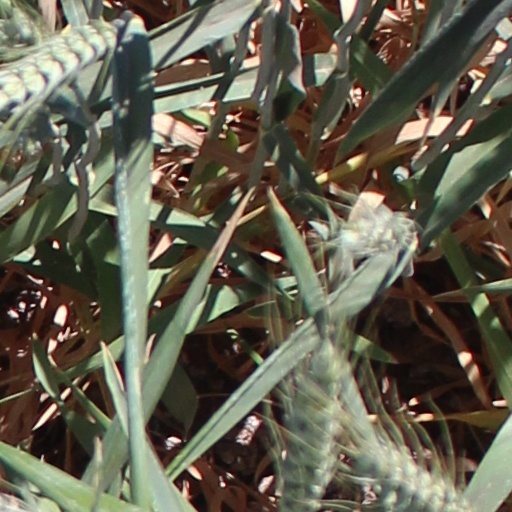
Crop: wheat